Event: Nepal Earthquake
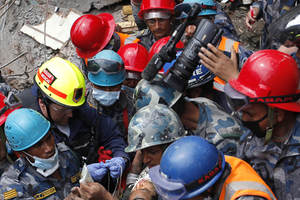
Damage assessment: damage